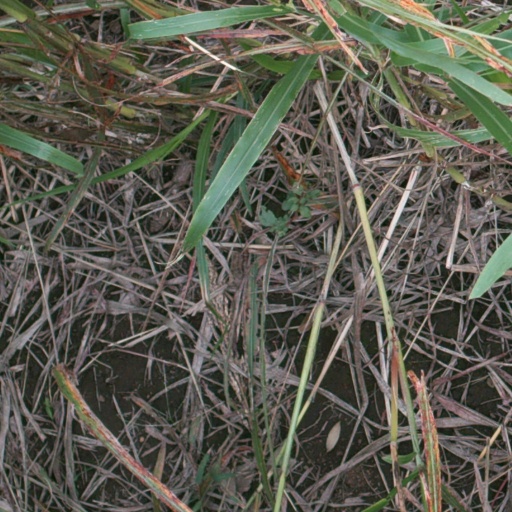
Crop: sorghum